Liaison aircraft

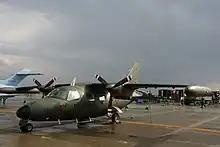
LR-1 of the Japanese Ground Self Defense Force

A liaison aircraft (also called an army cooperation aircraft) is a small, usually unarmed aircraft primarily used by military forces for artillery observation or transporting commanders and messages.